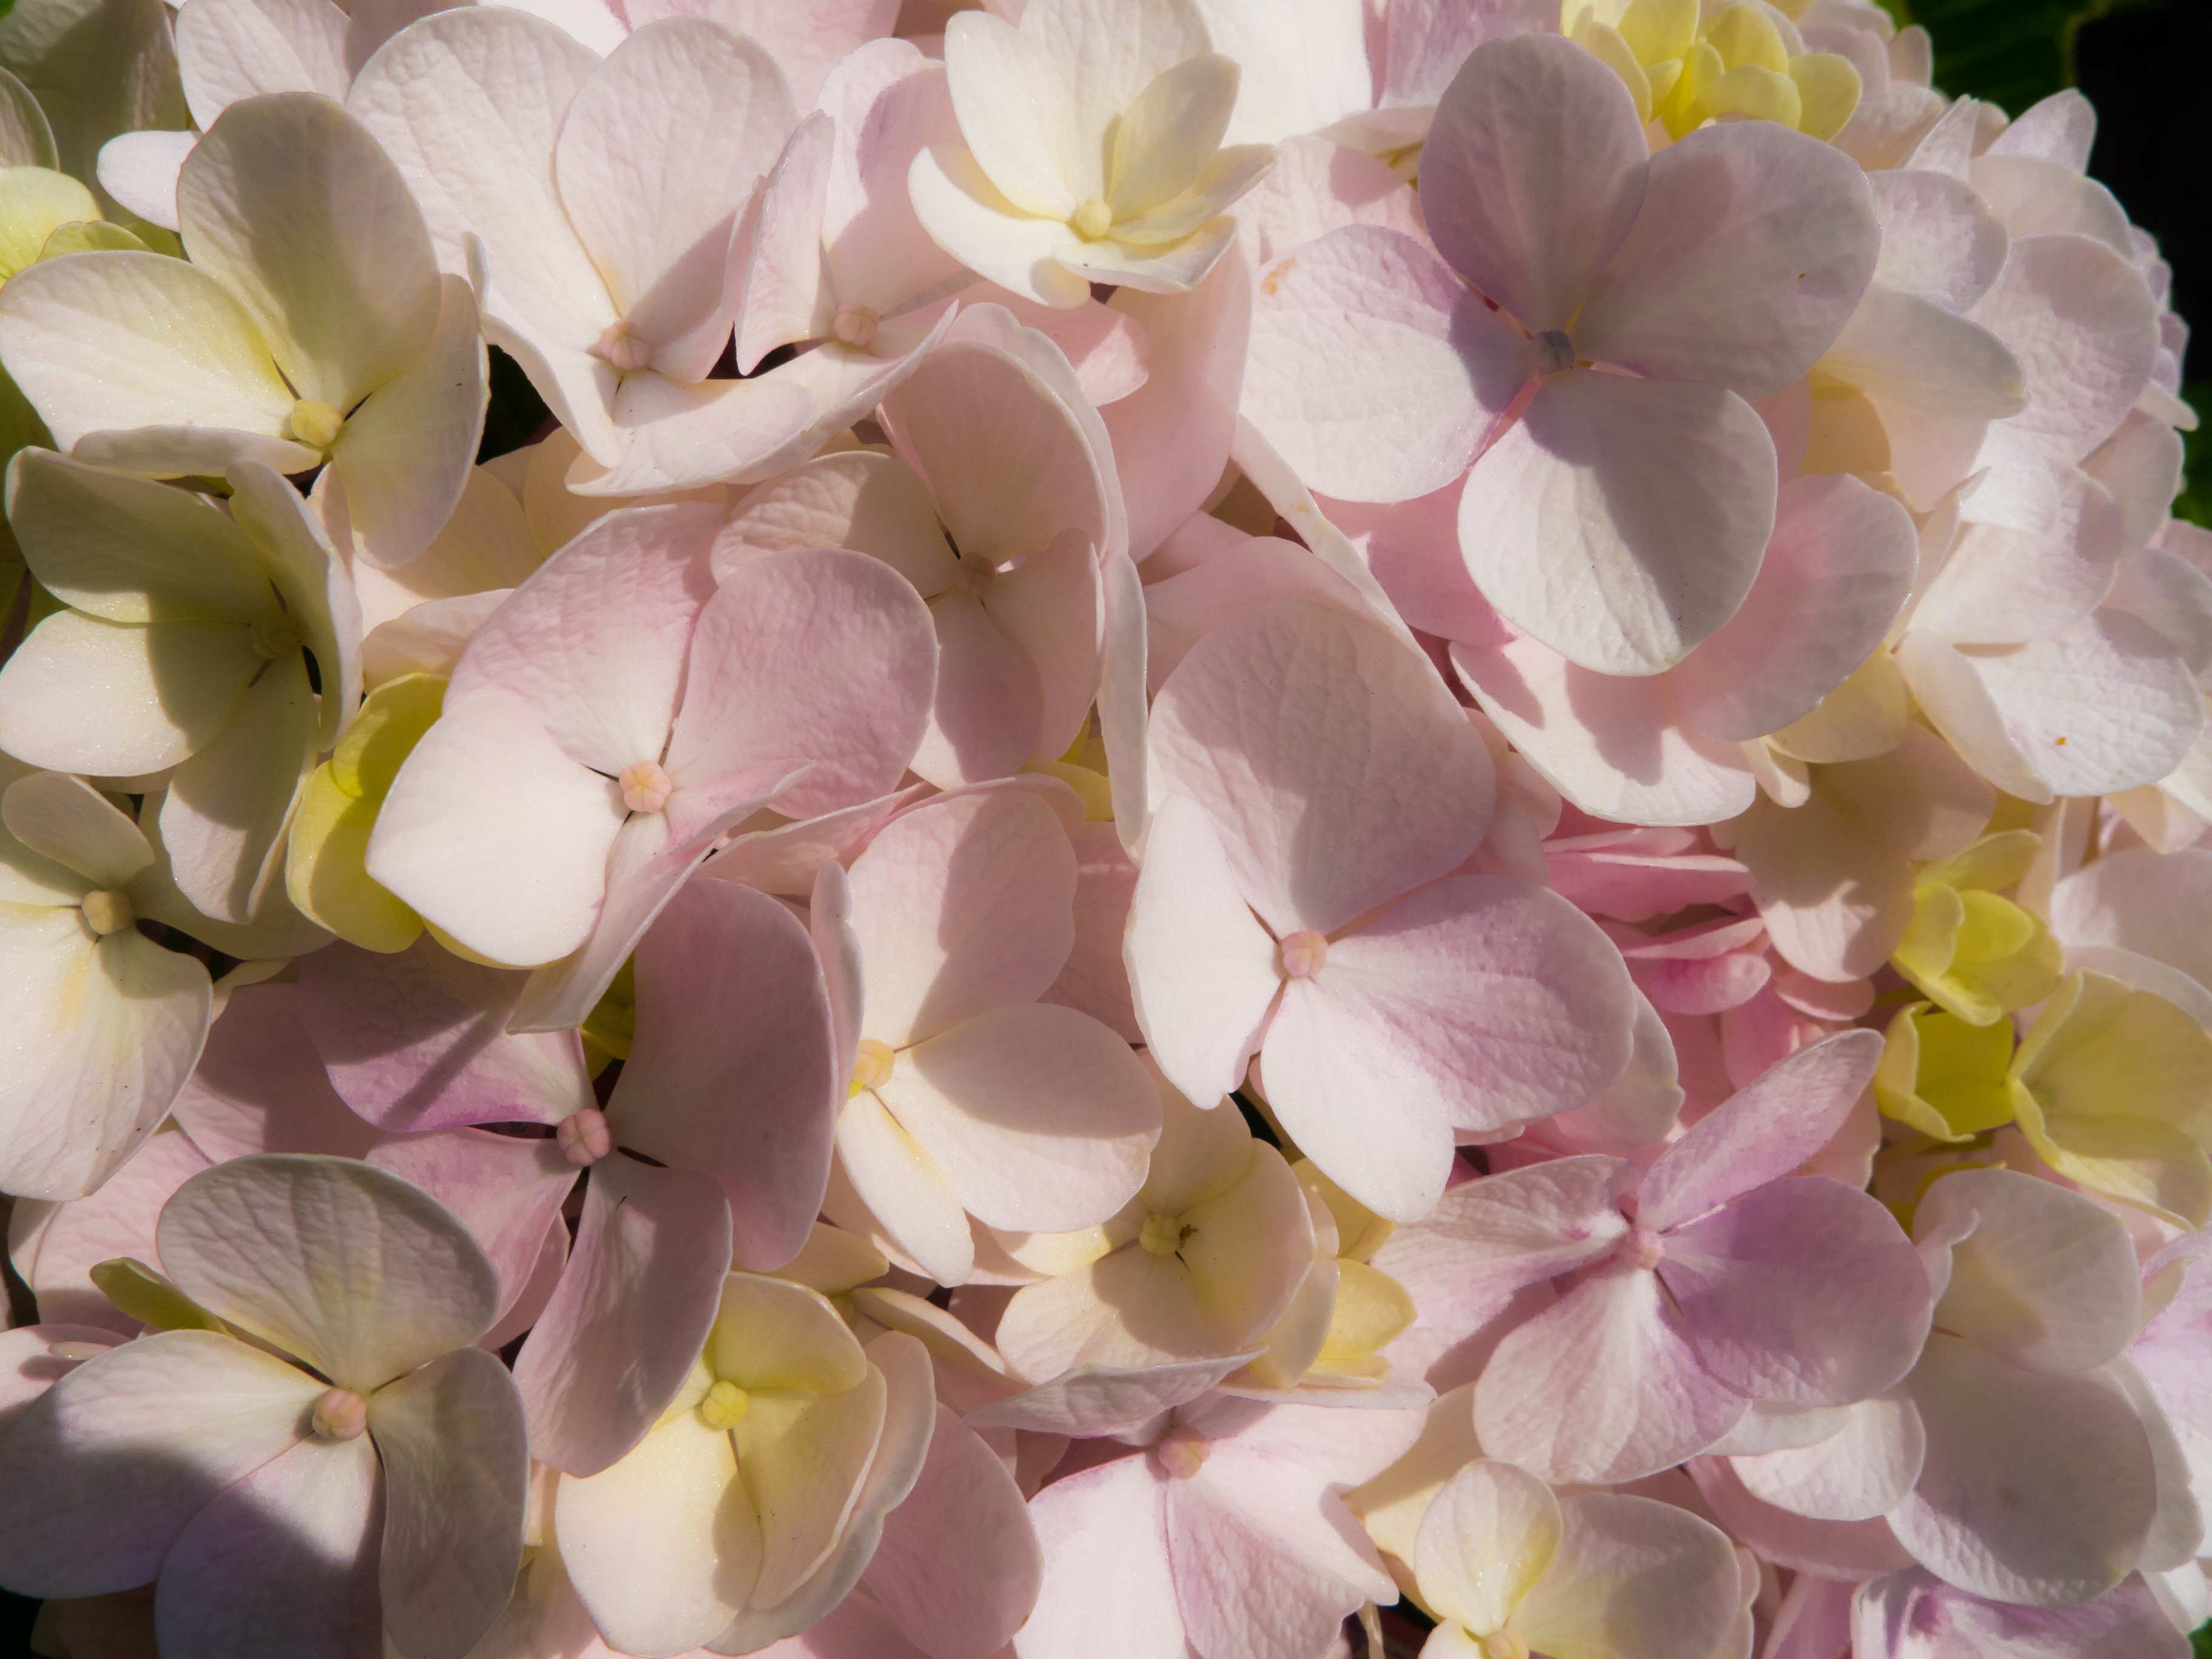
branch, blossom, plant, flower, petal, gift, yellow, pink, flora, rosa, beauty, floristry, hortensia, fragrance, macro photography, flowering plant, flower bouquet, floral design, land plant, flower arranging